Neil Burgess (comedian)

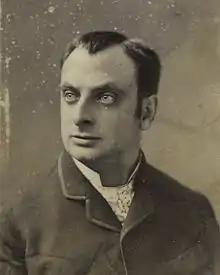

Neil Burgess was born in Boston, MA in 1846. He started his unusual career at age 19 when called on to fill in for an ailing actress in "The Quiet Family" in Providence, Rhode Island.